Elizabeth Bobo

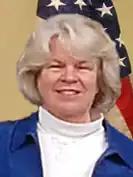

Elizabeth Bobo (born December 21, 1943) is an American politician from Maryland and a member of the Democratic Party. She served as Howard County Executive and in the Maryland House of Delegates. Bobo was the first and only female Howard County Executive, serving from 1986 to 1990.